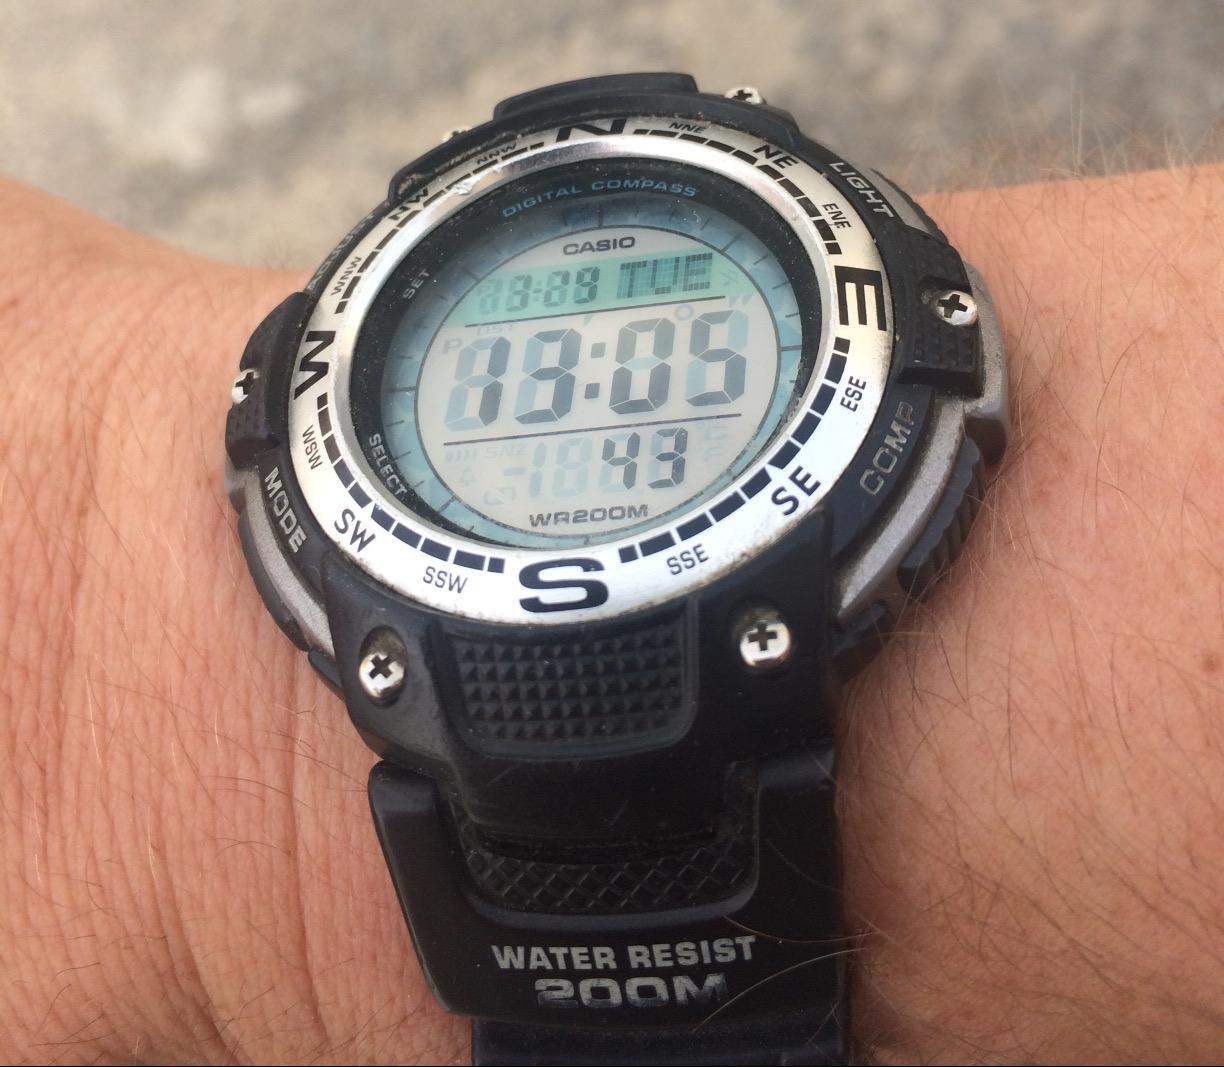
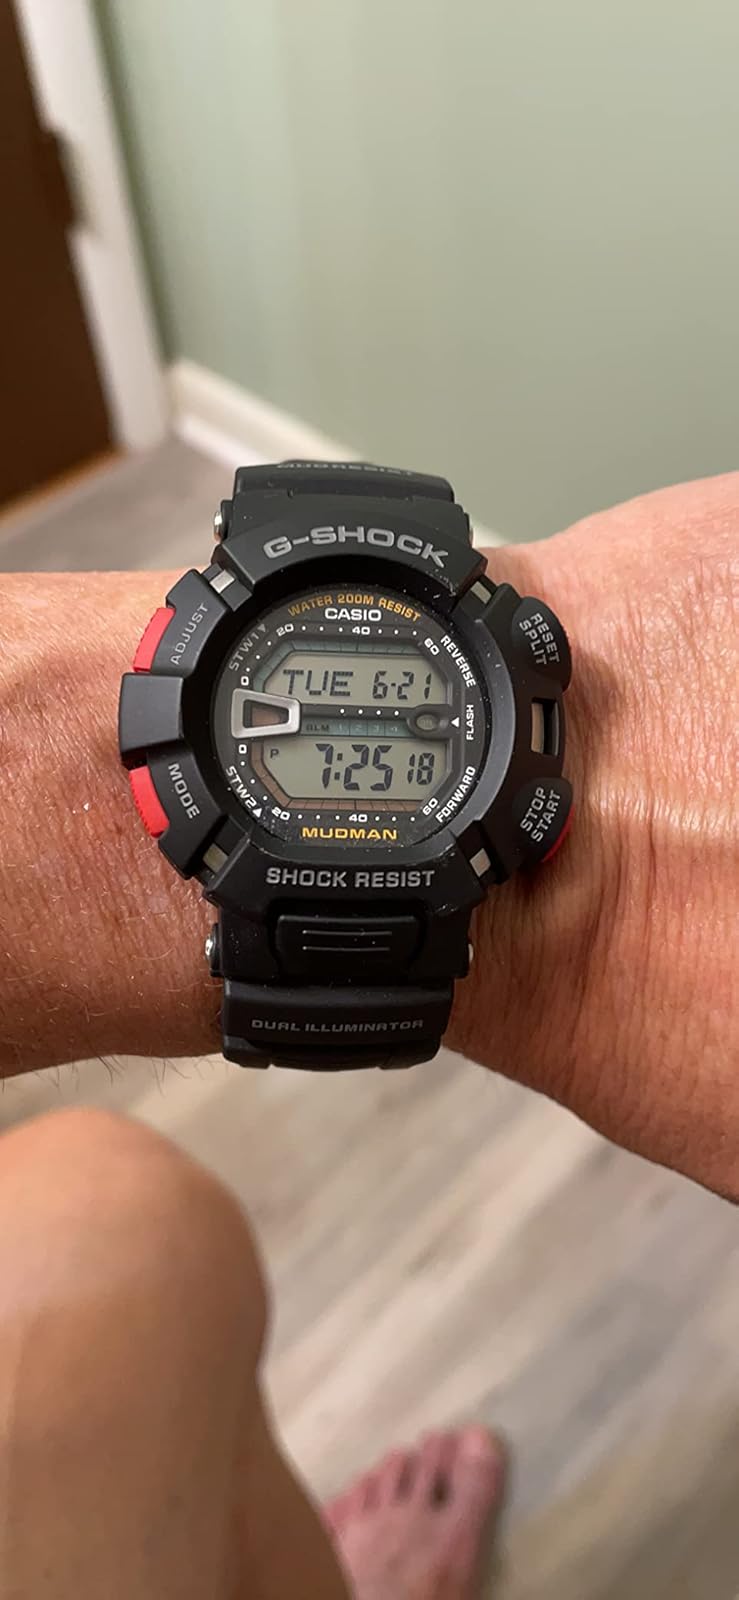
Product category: accessories_watch
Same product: no